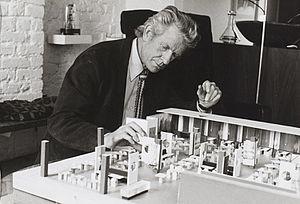
Robin Day, est un designer anglais.